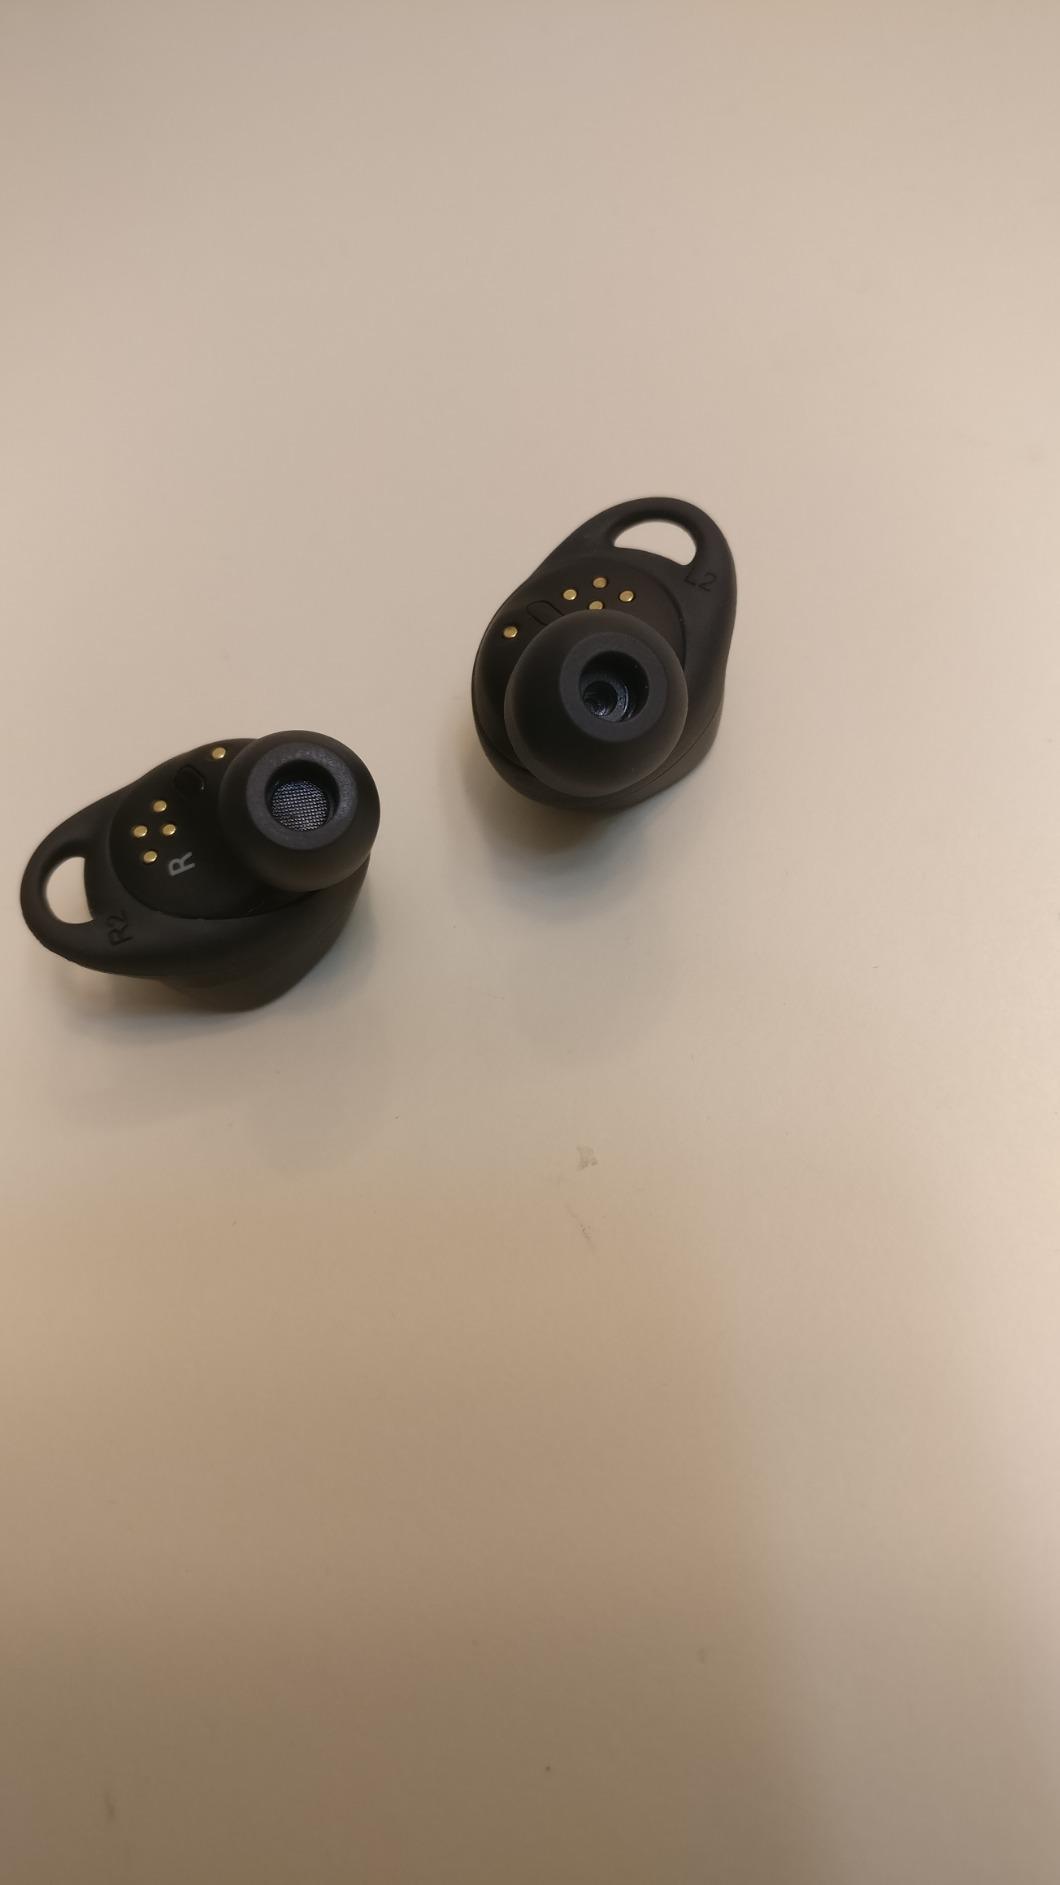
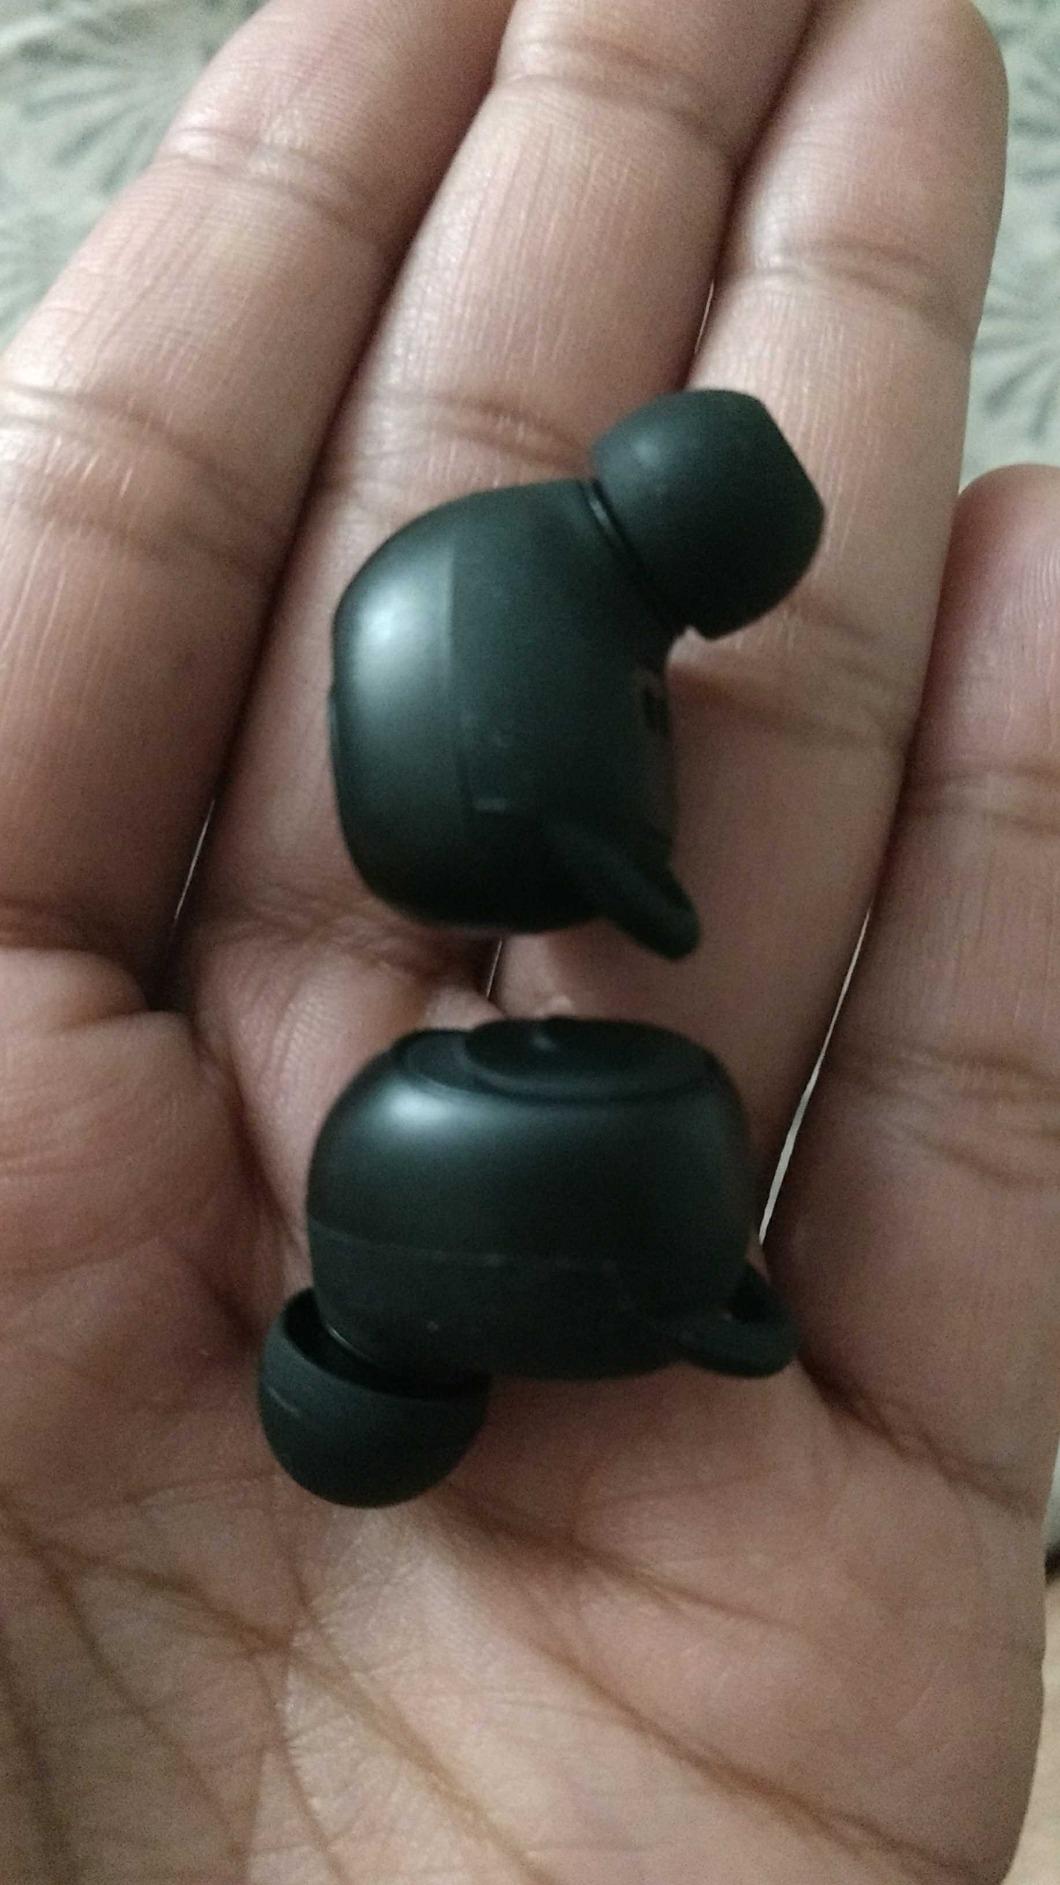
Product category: earbuds
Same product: no